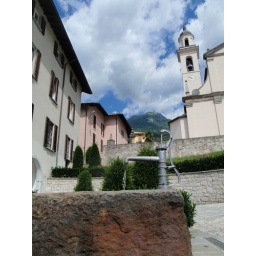
Our meeting point near where the permits for the twisty mountain road are purchased.